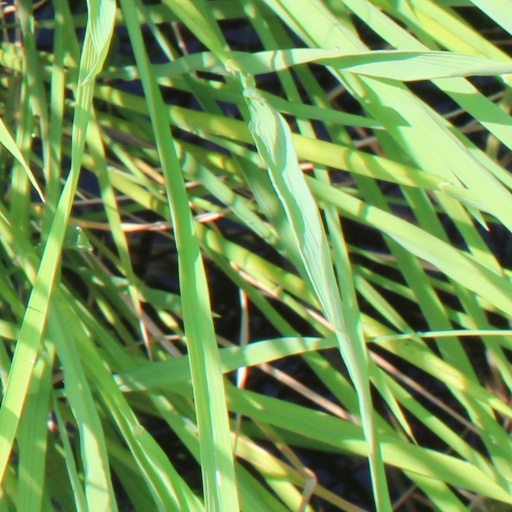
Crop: rice